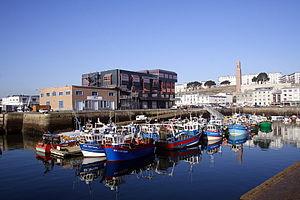
Le port de Brest est un port maritime français de commerce, de plaisance, de passagers et de pêche sur la Manche et l'Atlantique. Il est également un port industriel grâce notamment à la réparation navale, et le principal port militaire français de la façade atlantique.